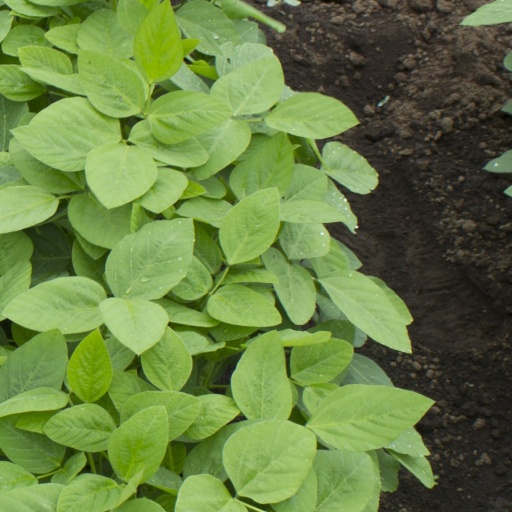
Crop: soybean